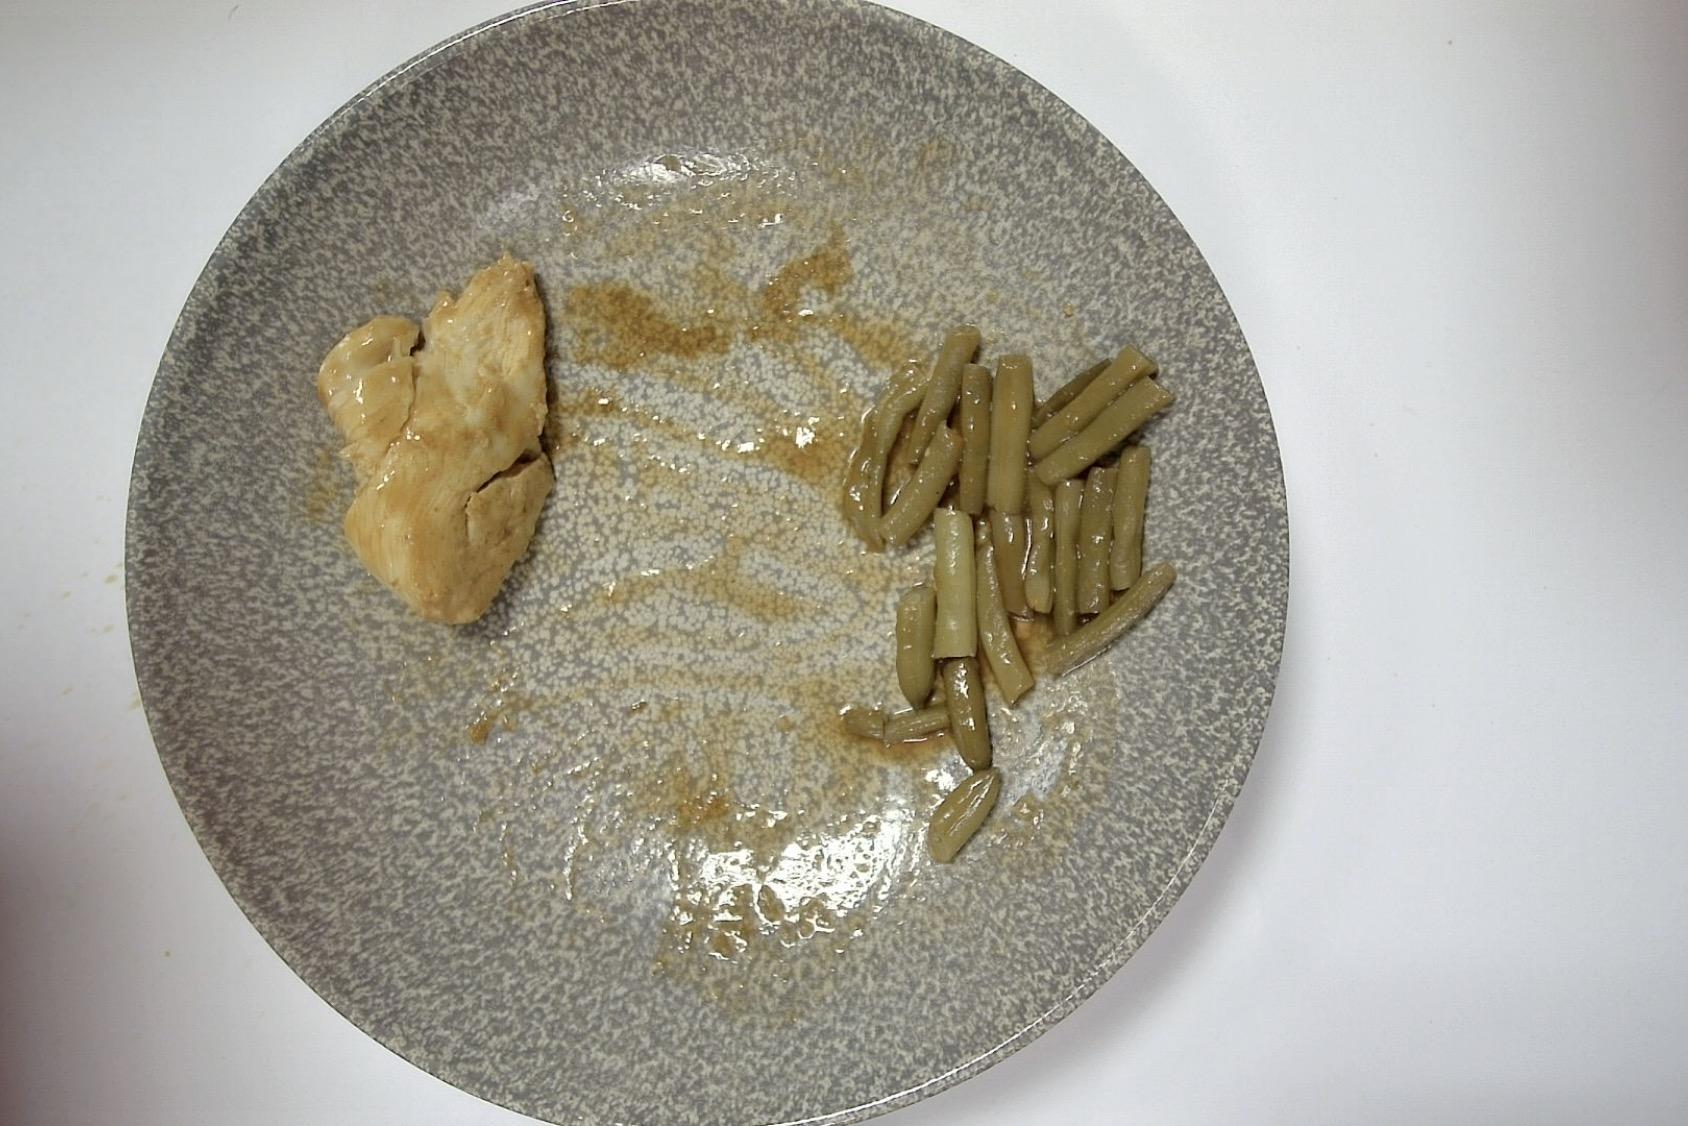
Gericht: Hähnchen mit Grüne Bohnen , Kartoffelpüree und Bratenjus
Portionsgröße: Normale Portion
Zutaten: Kartoffelpüree , Grüne Bohnen , Bratenjus, Hähnchen
Gewicht vorher: 341 g
Kalorien vorher: 326,76 kcal
Gewicht nachher: 271 g
Kalorien nachher: 259,683 kcal